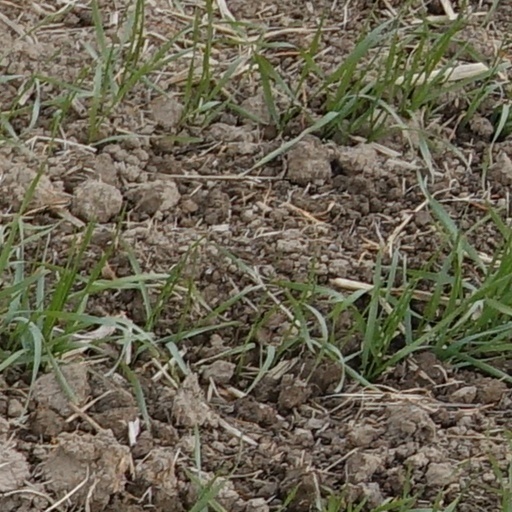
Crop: wheat